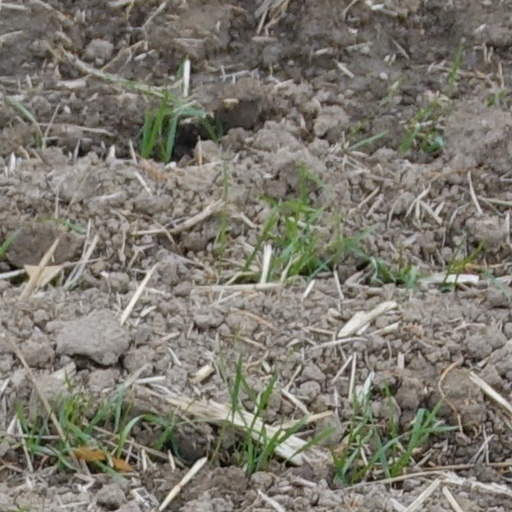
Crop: wheat